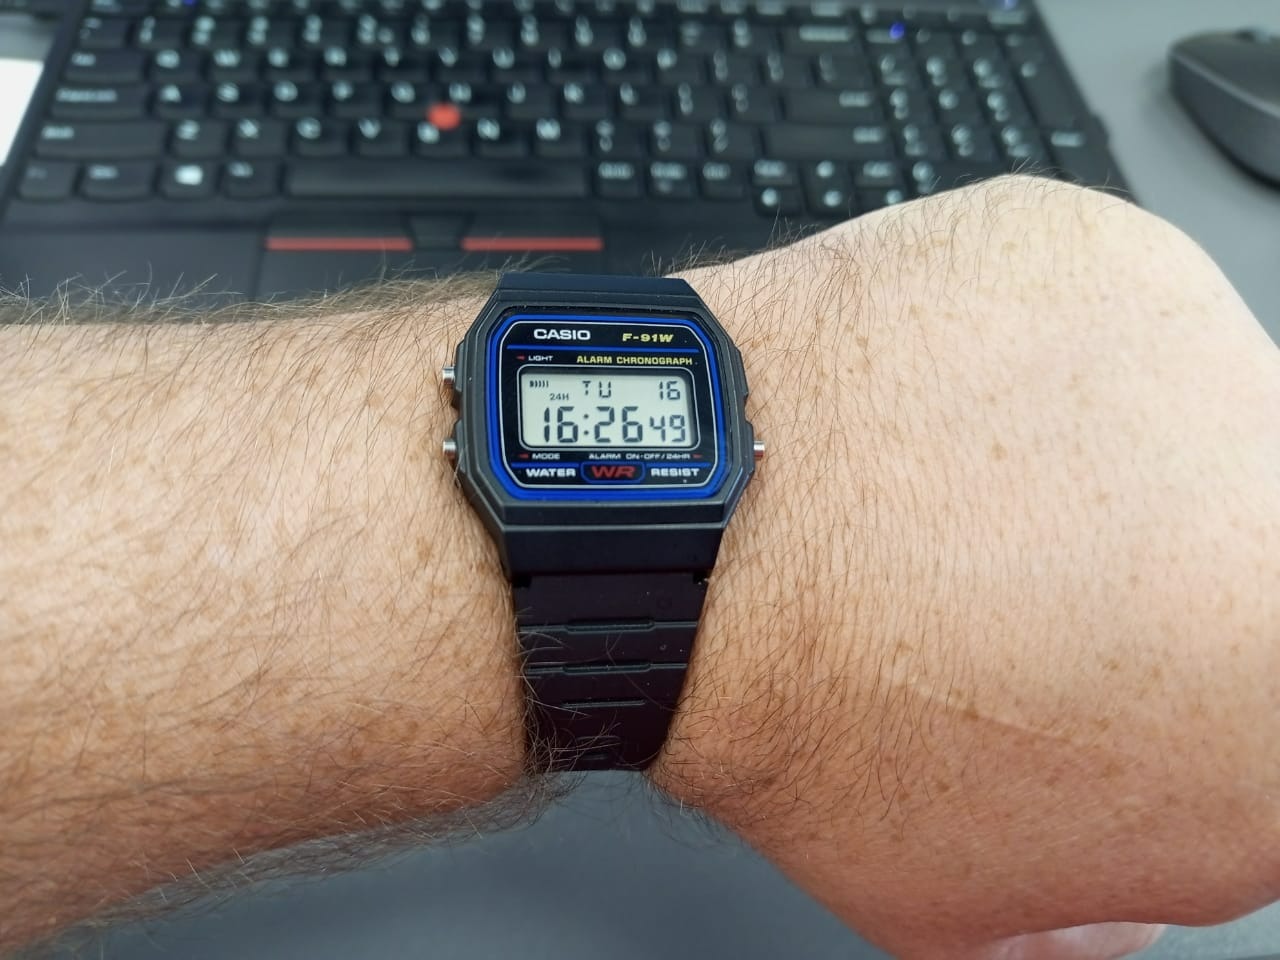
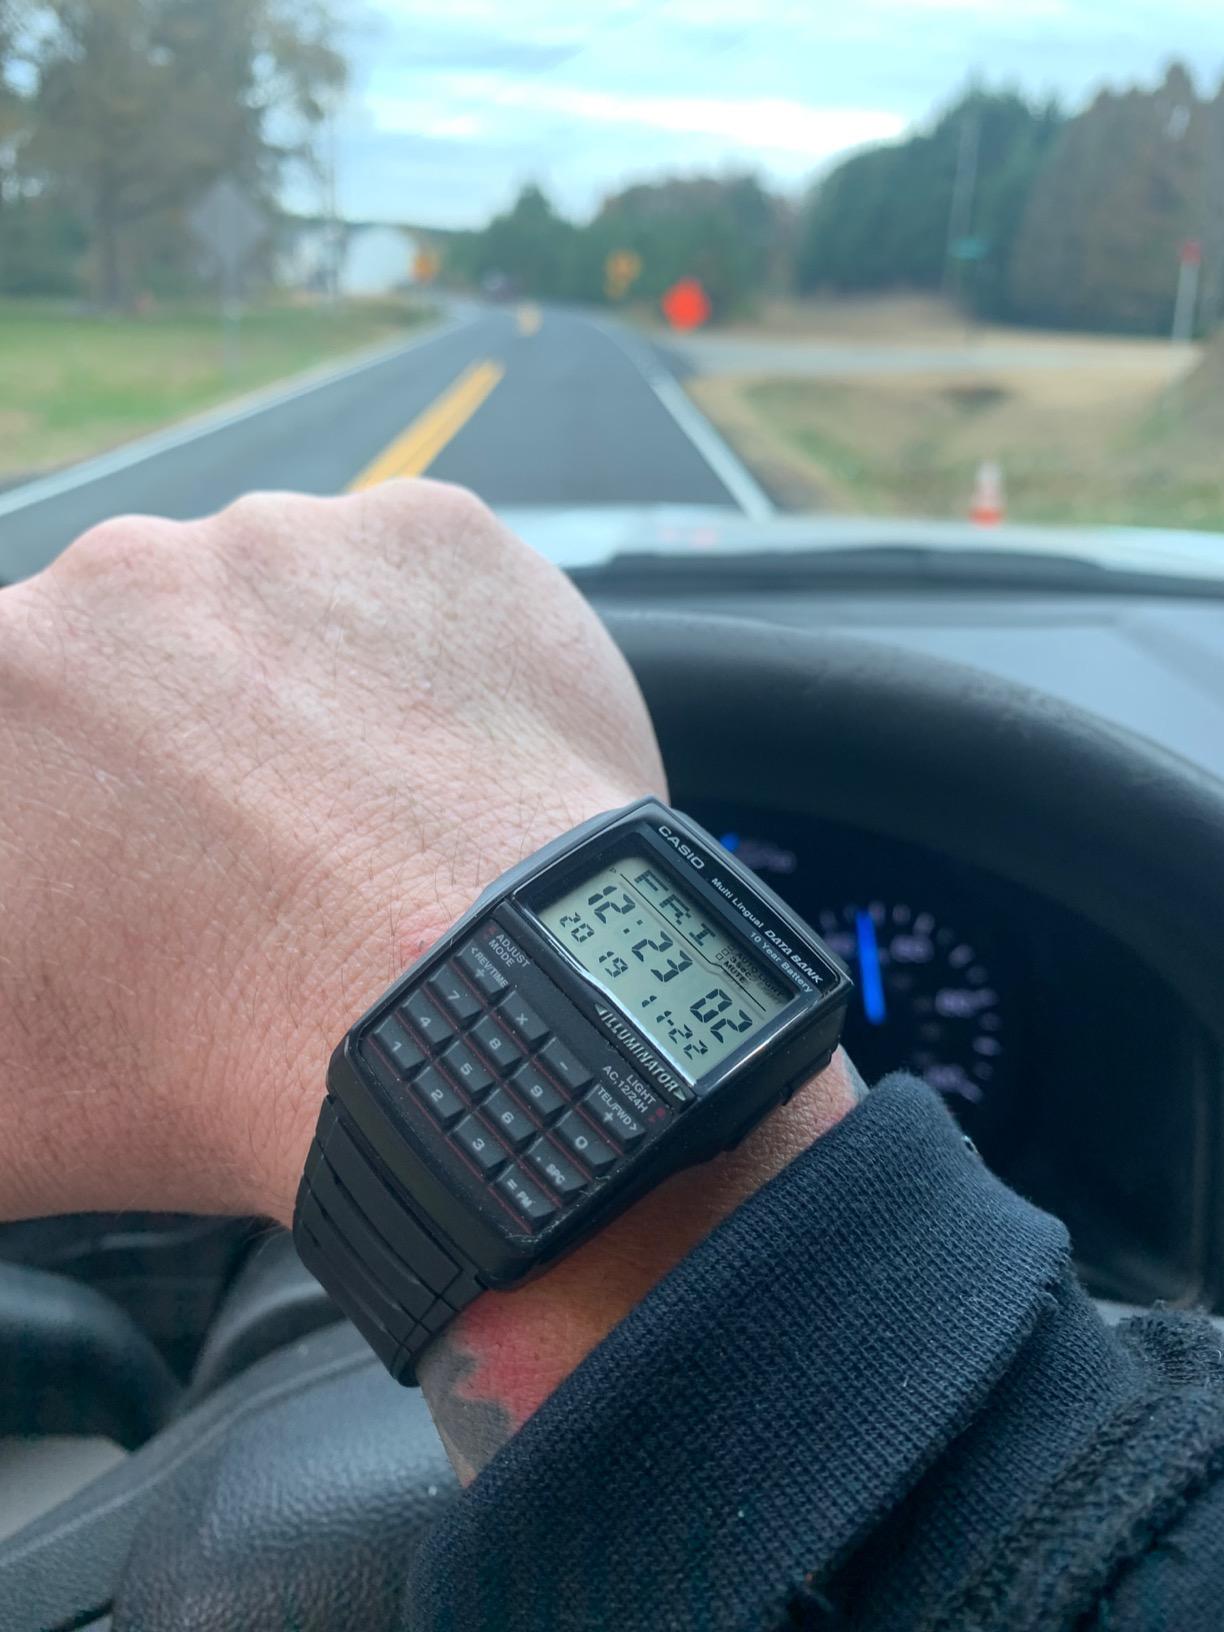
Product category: accessories_watch
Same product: no